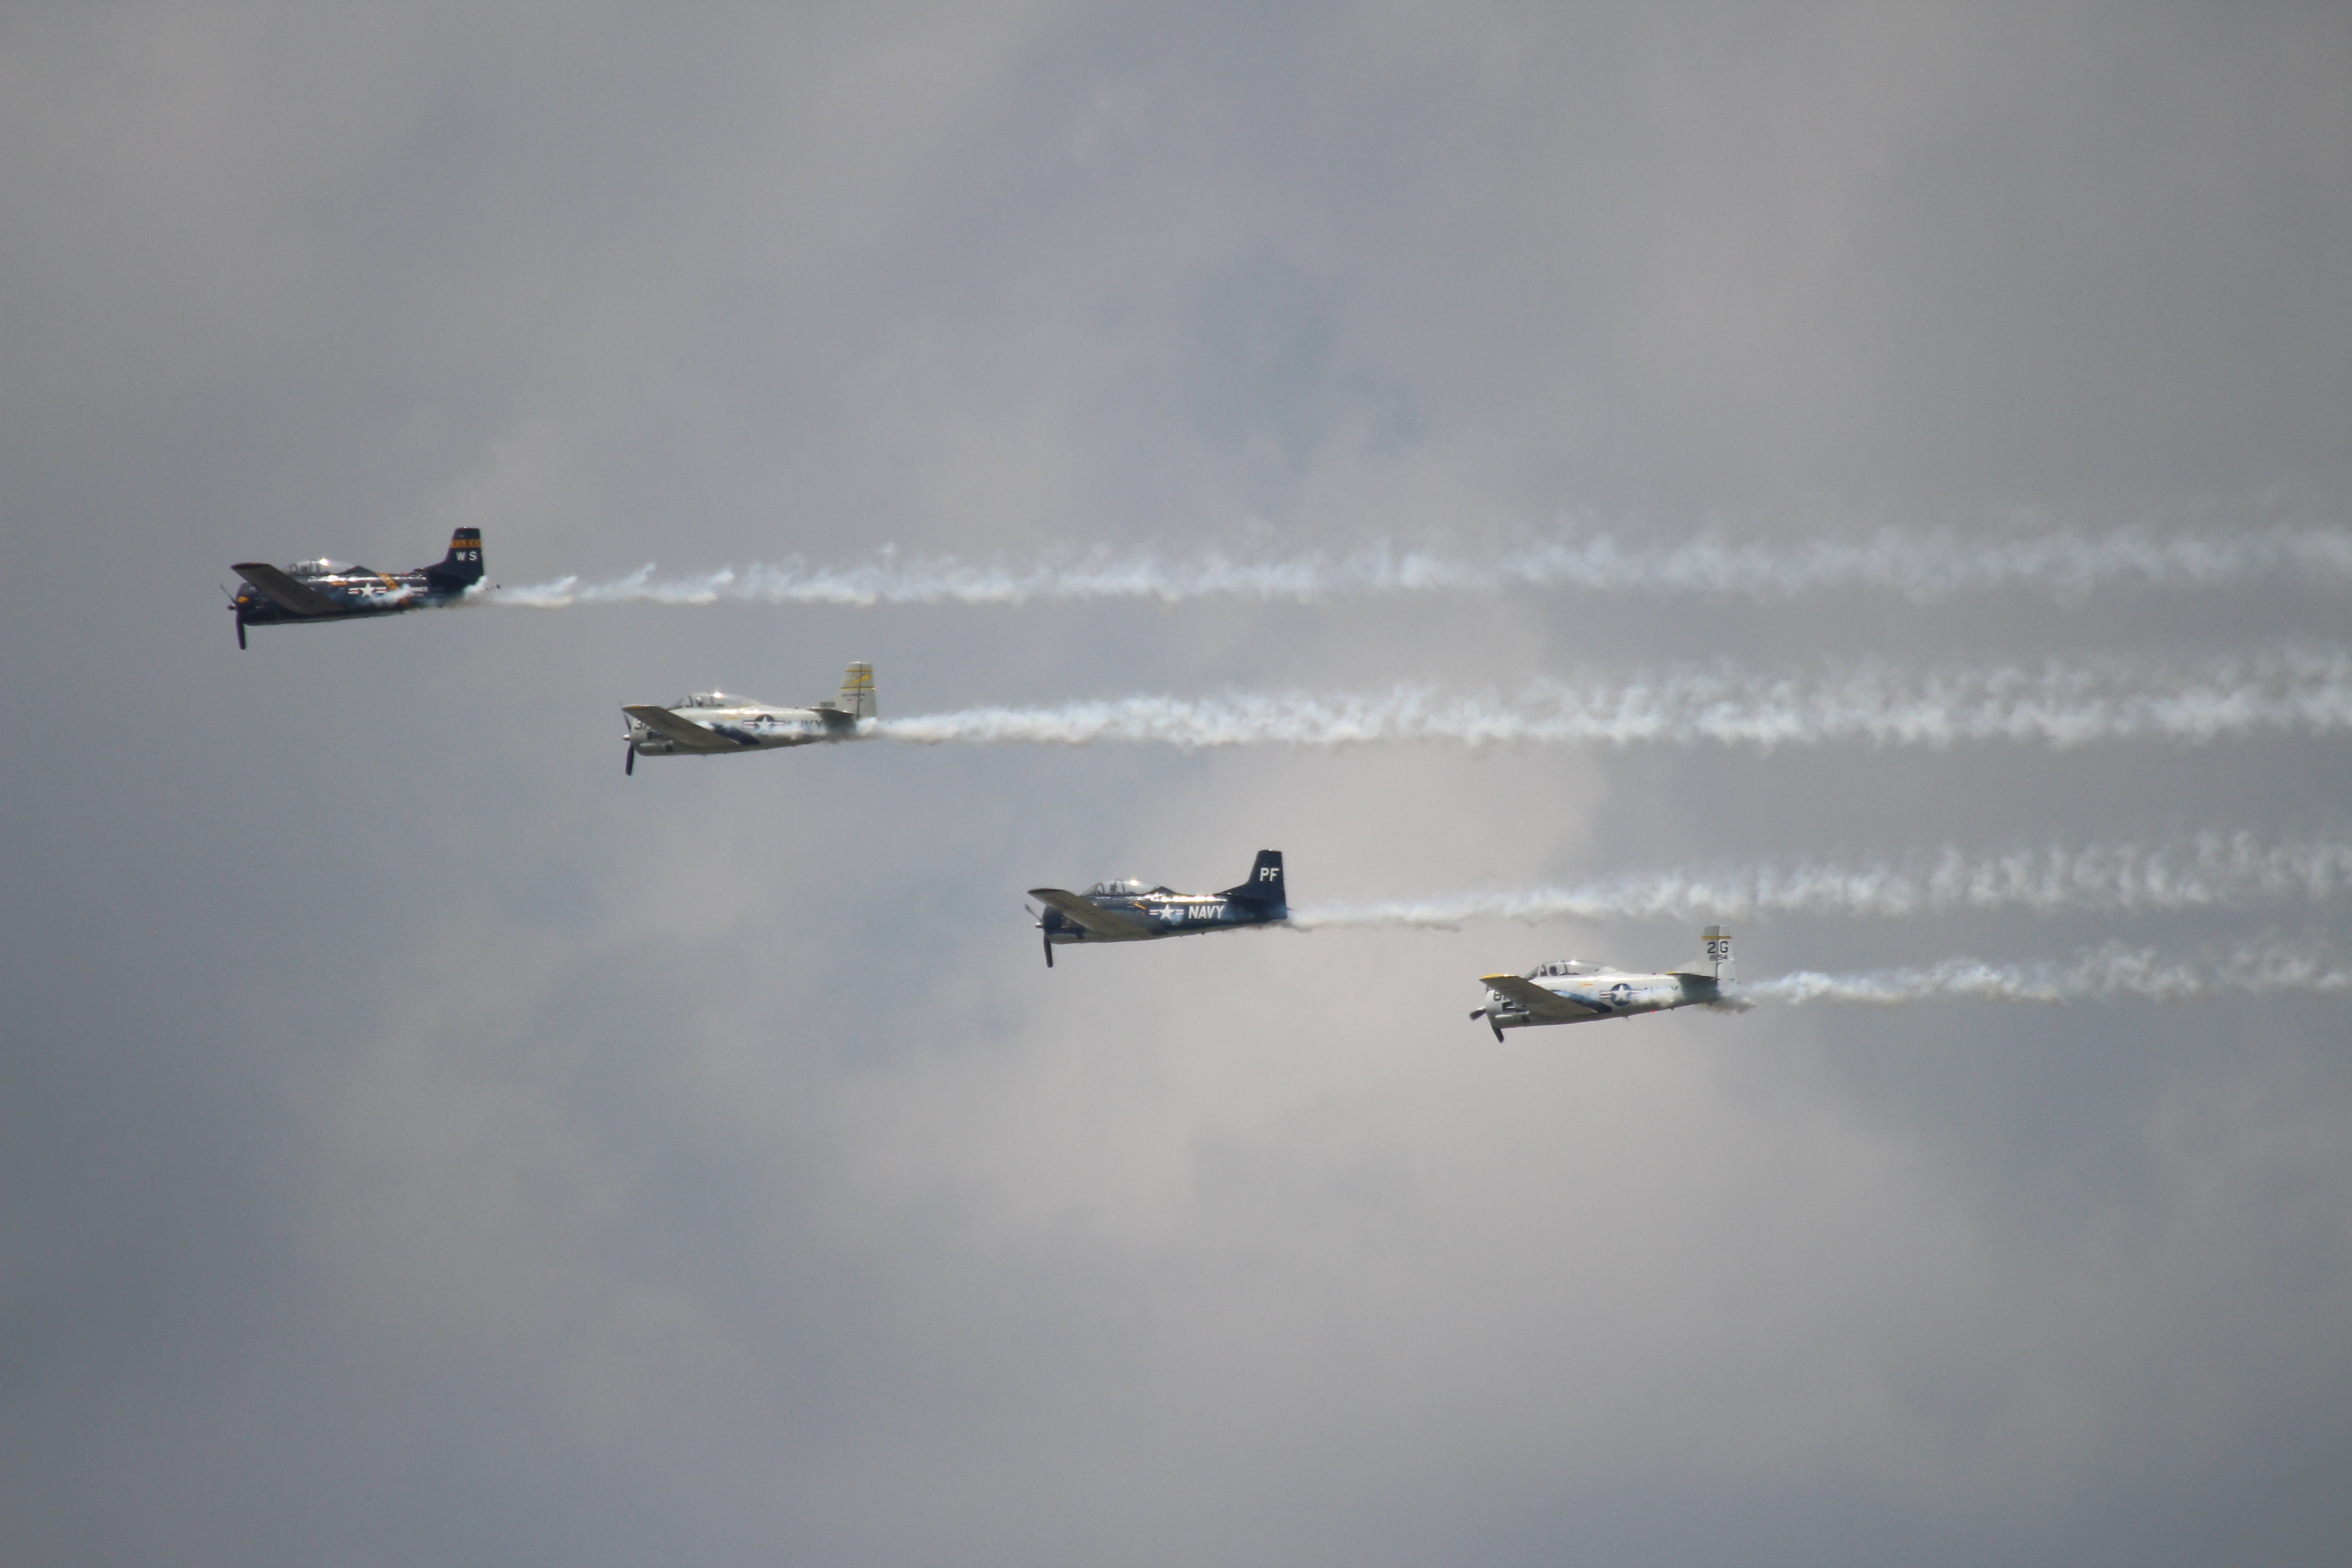
wing, airplane, aircraft, vehicle, airline, aviation, flight, demonstration, airshow, warbird, takeoff, air show, air force, aerobatics, trojan horseman, atmosphere of earth, general aviation